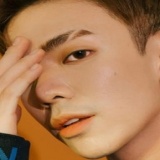
ca sĩ Erik